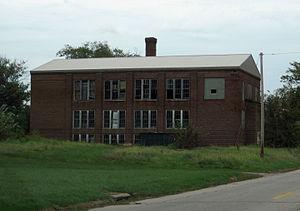
Kinross est une ville du comté de Keokuk, en Iowa, aux États-Unis. Elle est fondée en 1879 et incorporée le 10 septembre 1898.